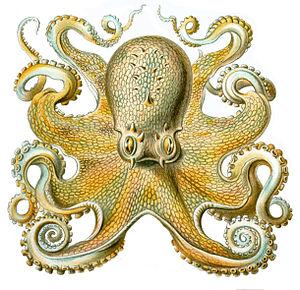
Les Octopodes forment un ordre de céphalopodes, dans lequel se situe la pieuvre commune.
Le taxon des Incirrina est un sous-ordre de céphalopodes communément appelés « pieuvre ». Ils vivent dans la zone benthique épipélagique.
Les octopodidés forment une famille d'animaux de l'ordre de octopodes.